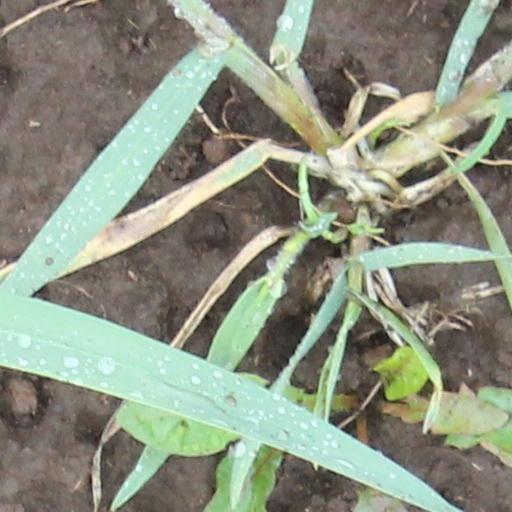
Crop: wheat